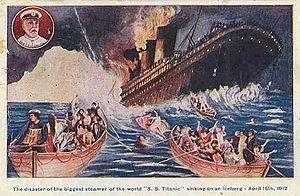
S.O.S. Titanic est un téléfilm américano-britannique de 1979, réalisé par William Hale et David Janssen, avec Cloris Leachman et Susan Saint James. Il raconte l'histoire du paquebot Titanic et son naufrage en avril 1912, à travers les yeux de passagers de première, deuxième et troisième classe.